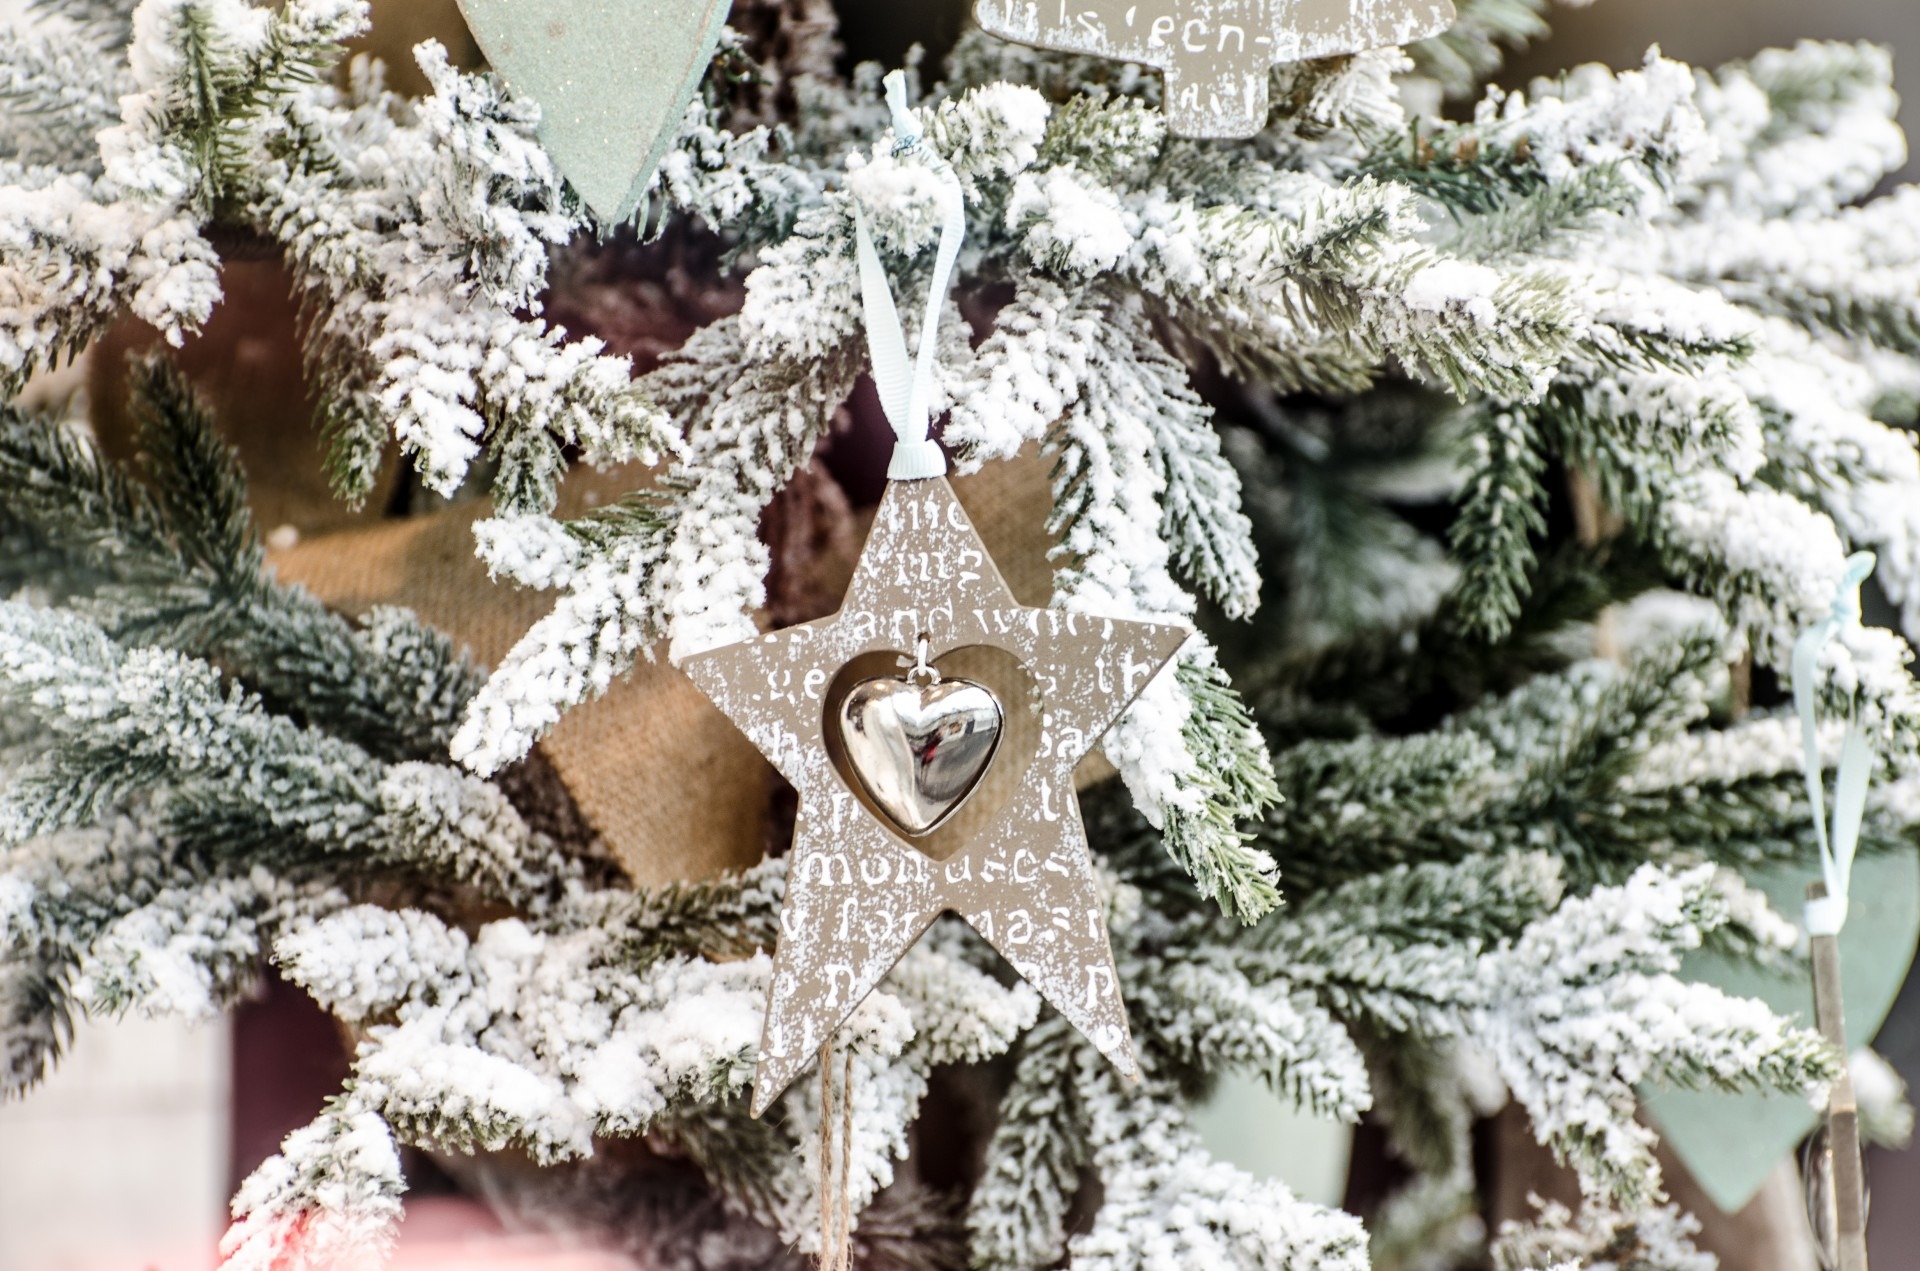
tree, branch, white, star, celebration, sign, decoration, macro, holiday, gray, christmas, fir, decor, christmas tree, season, ornament, sparkle, christmas decoration, christmas time, silver, seasonal, new, christmas bauble, xmas, traditional, holy night, christmas card, christmas star, christmas baubles